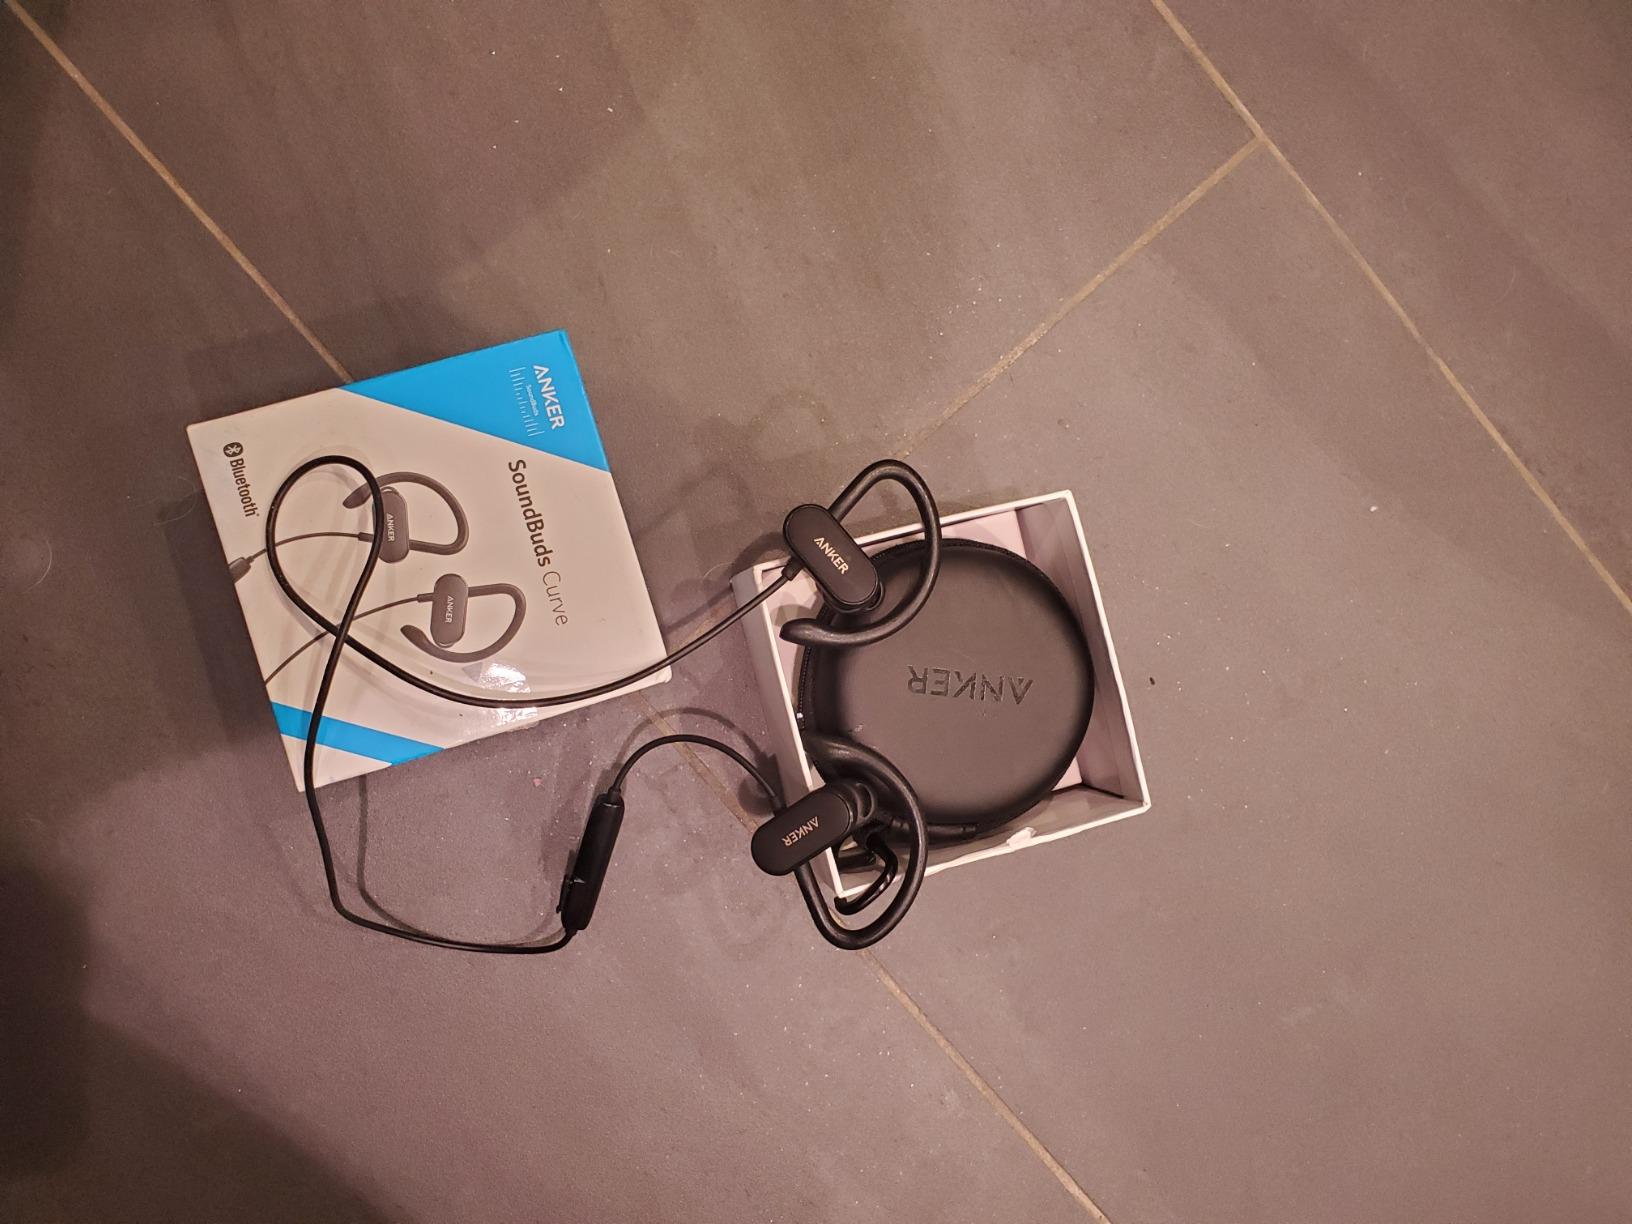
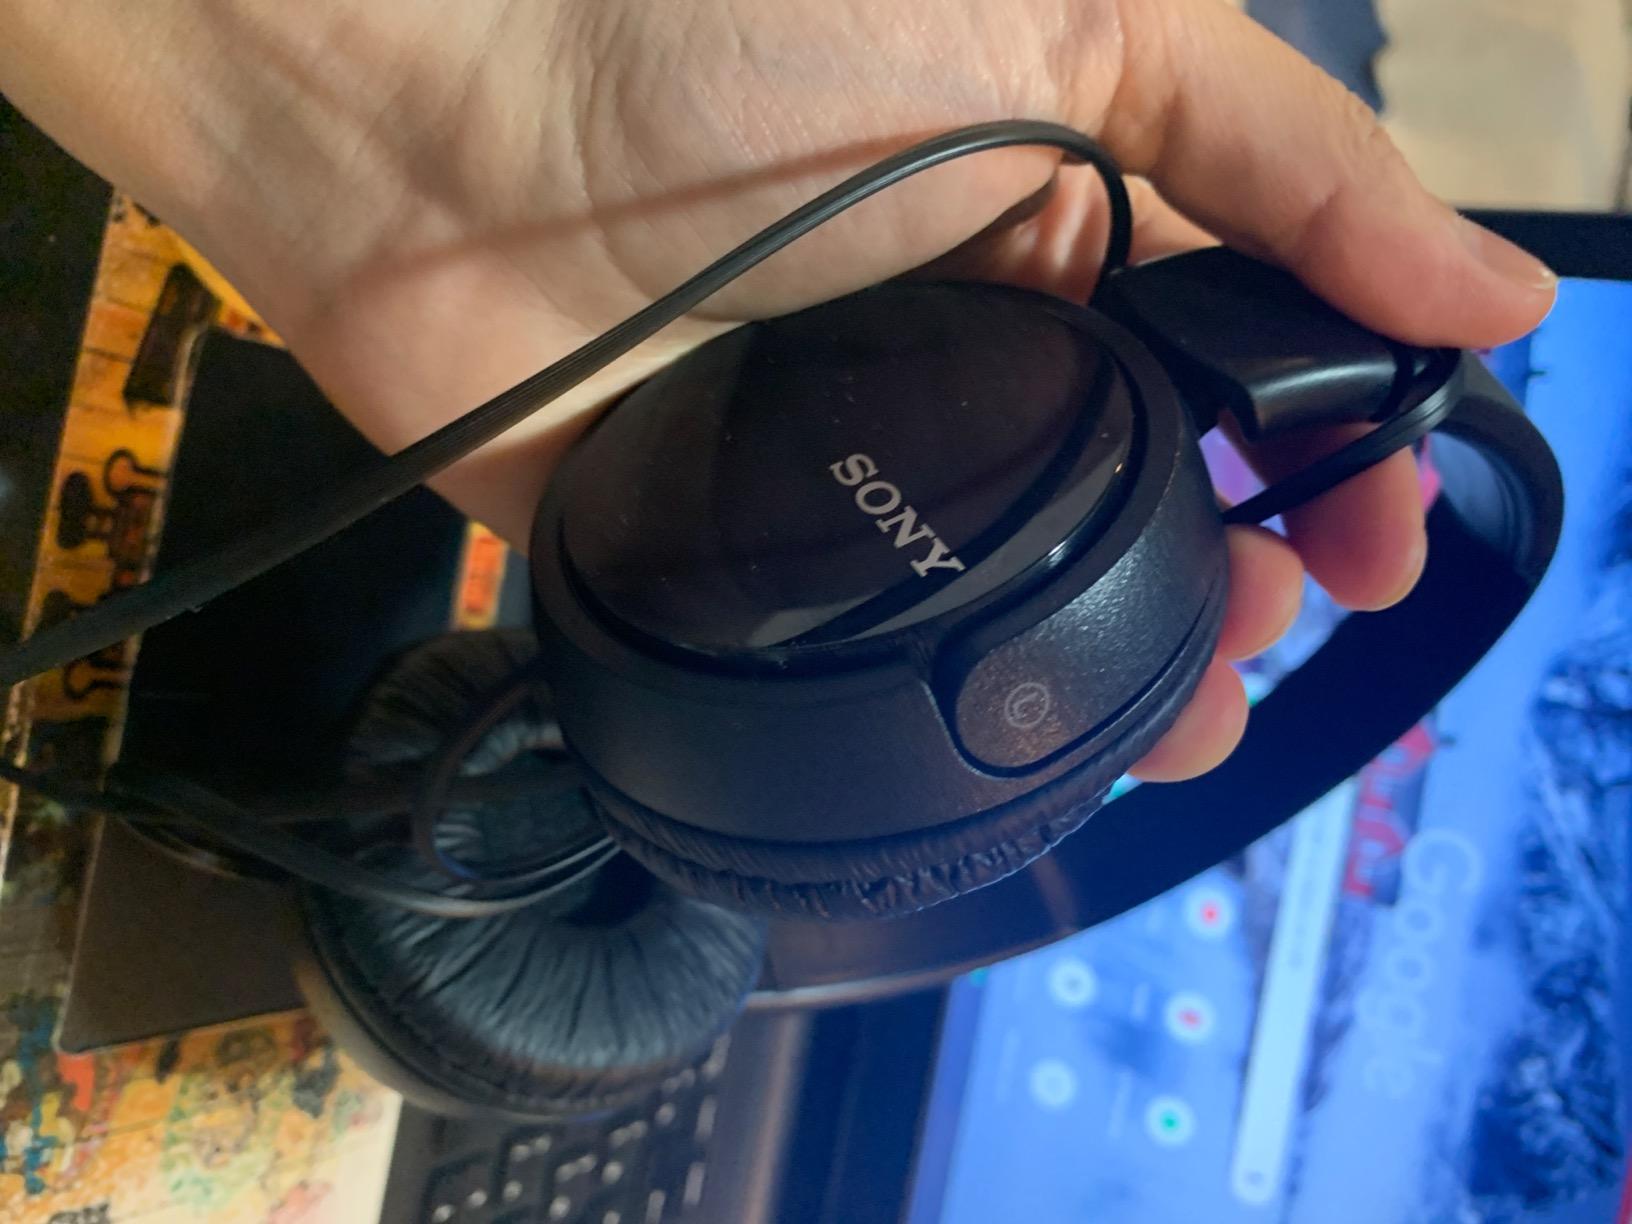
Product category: headphones
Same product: no